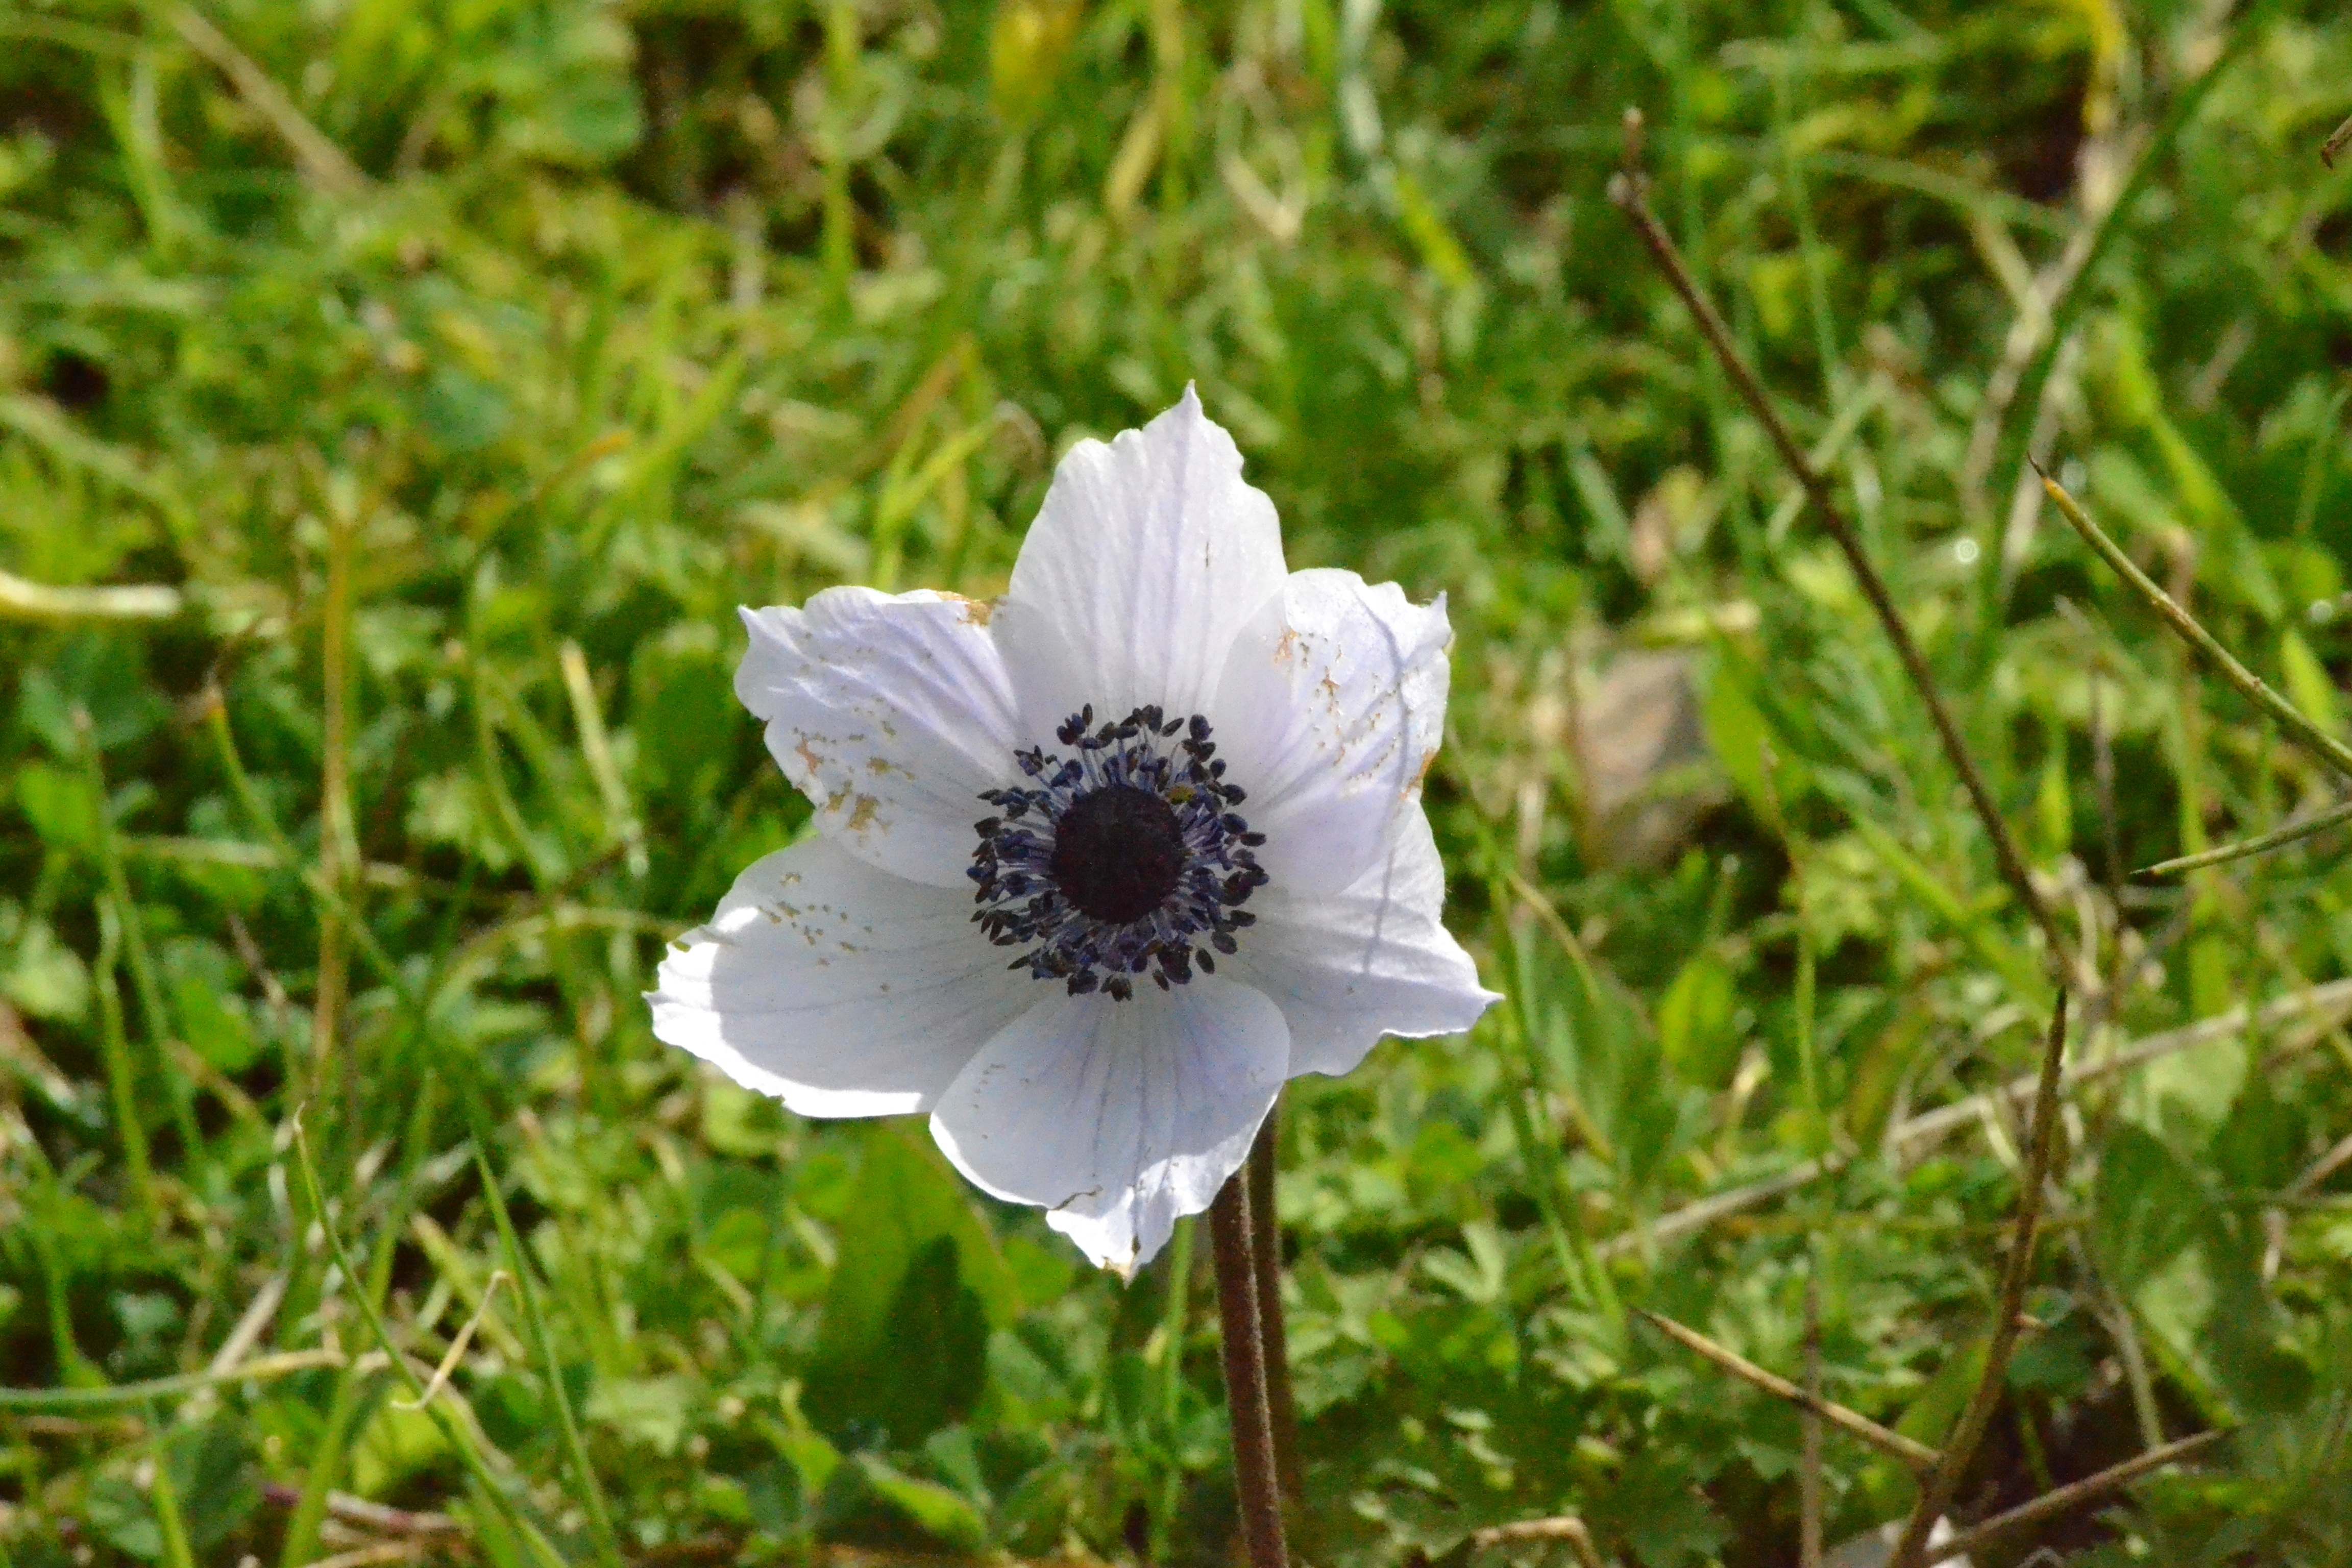
nature, grass, blossom, plant, field, meadow, flower, petal, botany, flora, wildflower, poppy, anemone, macro photography, browse, flowering plant, daisy family, land plant, white tulip, antalya patara